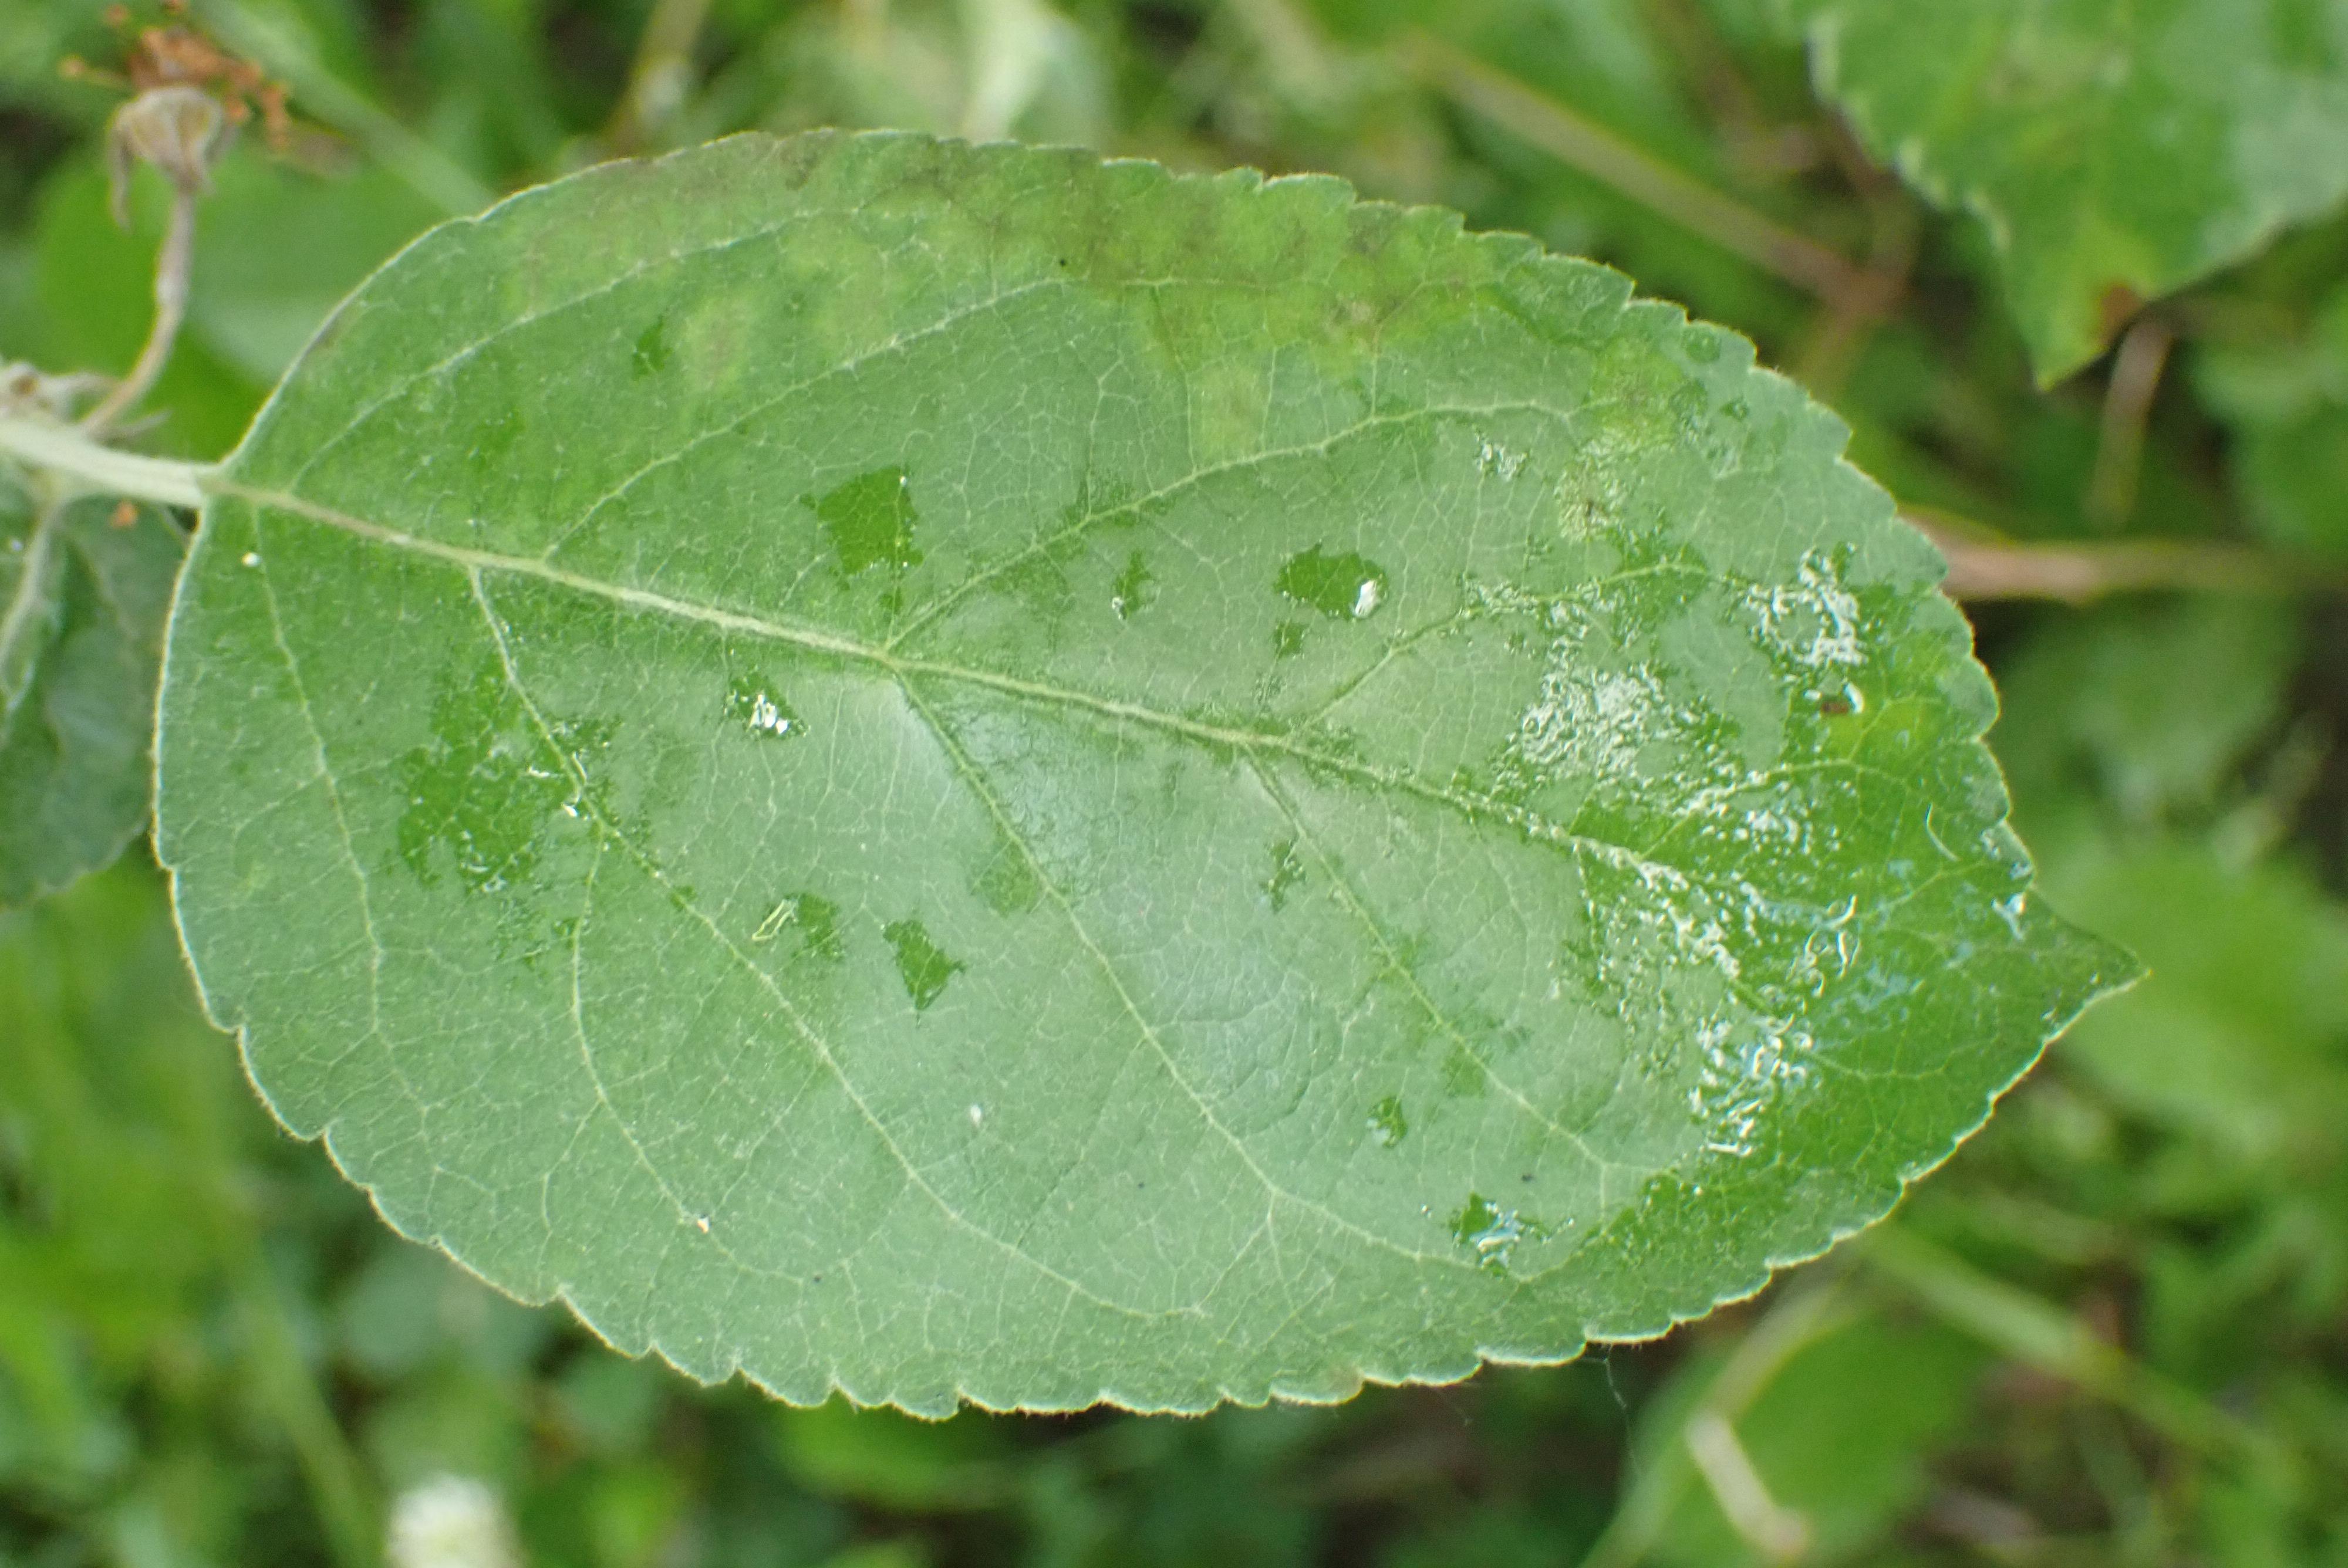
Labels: scab